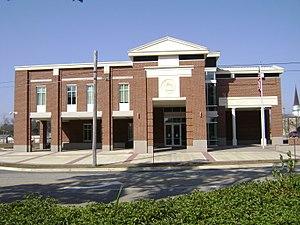
La Géorgie est un État du Sud des États-Unis, bordé à l'ouest par l'Alabama, au nord par le Tennessee et la Caroline du Nord, à l'est par la Caroline du Sud et l'océan Atlantique et au sud par la Floride. Sa capitale est Atlanta.